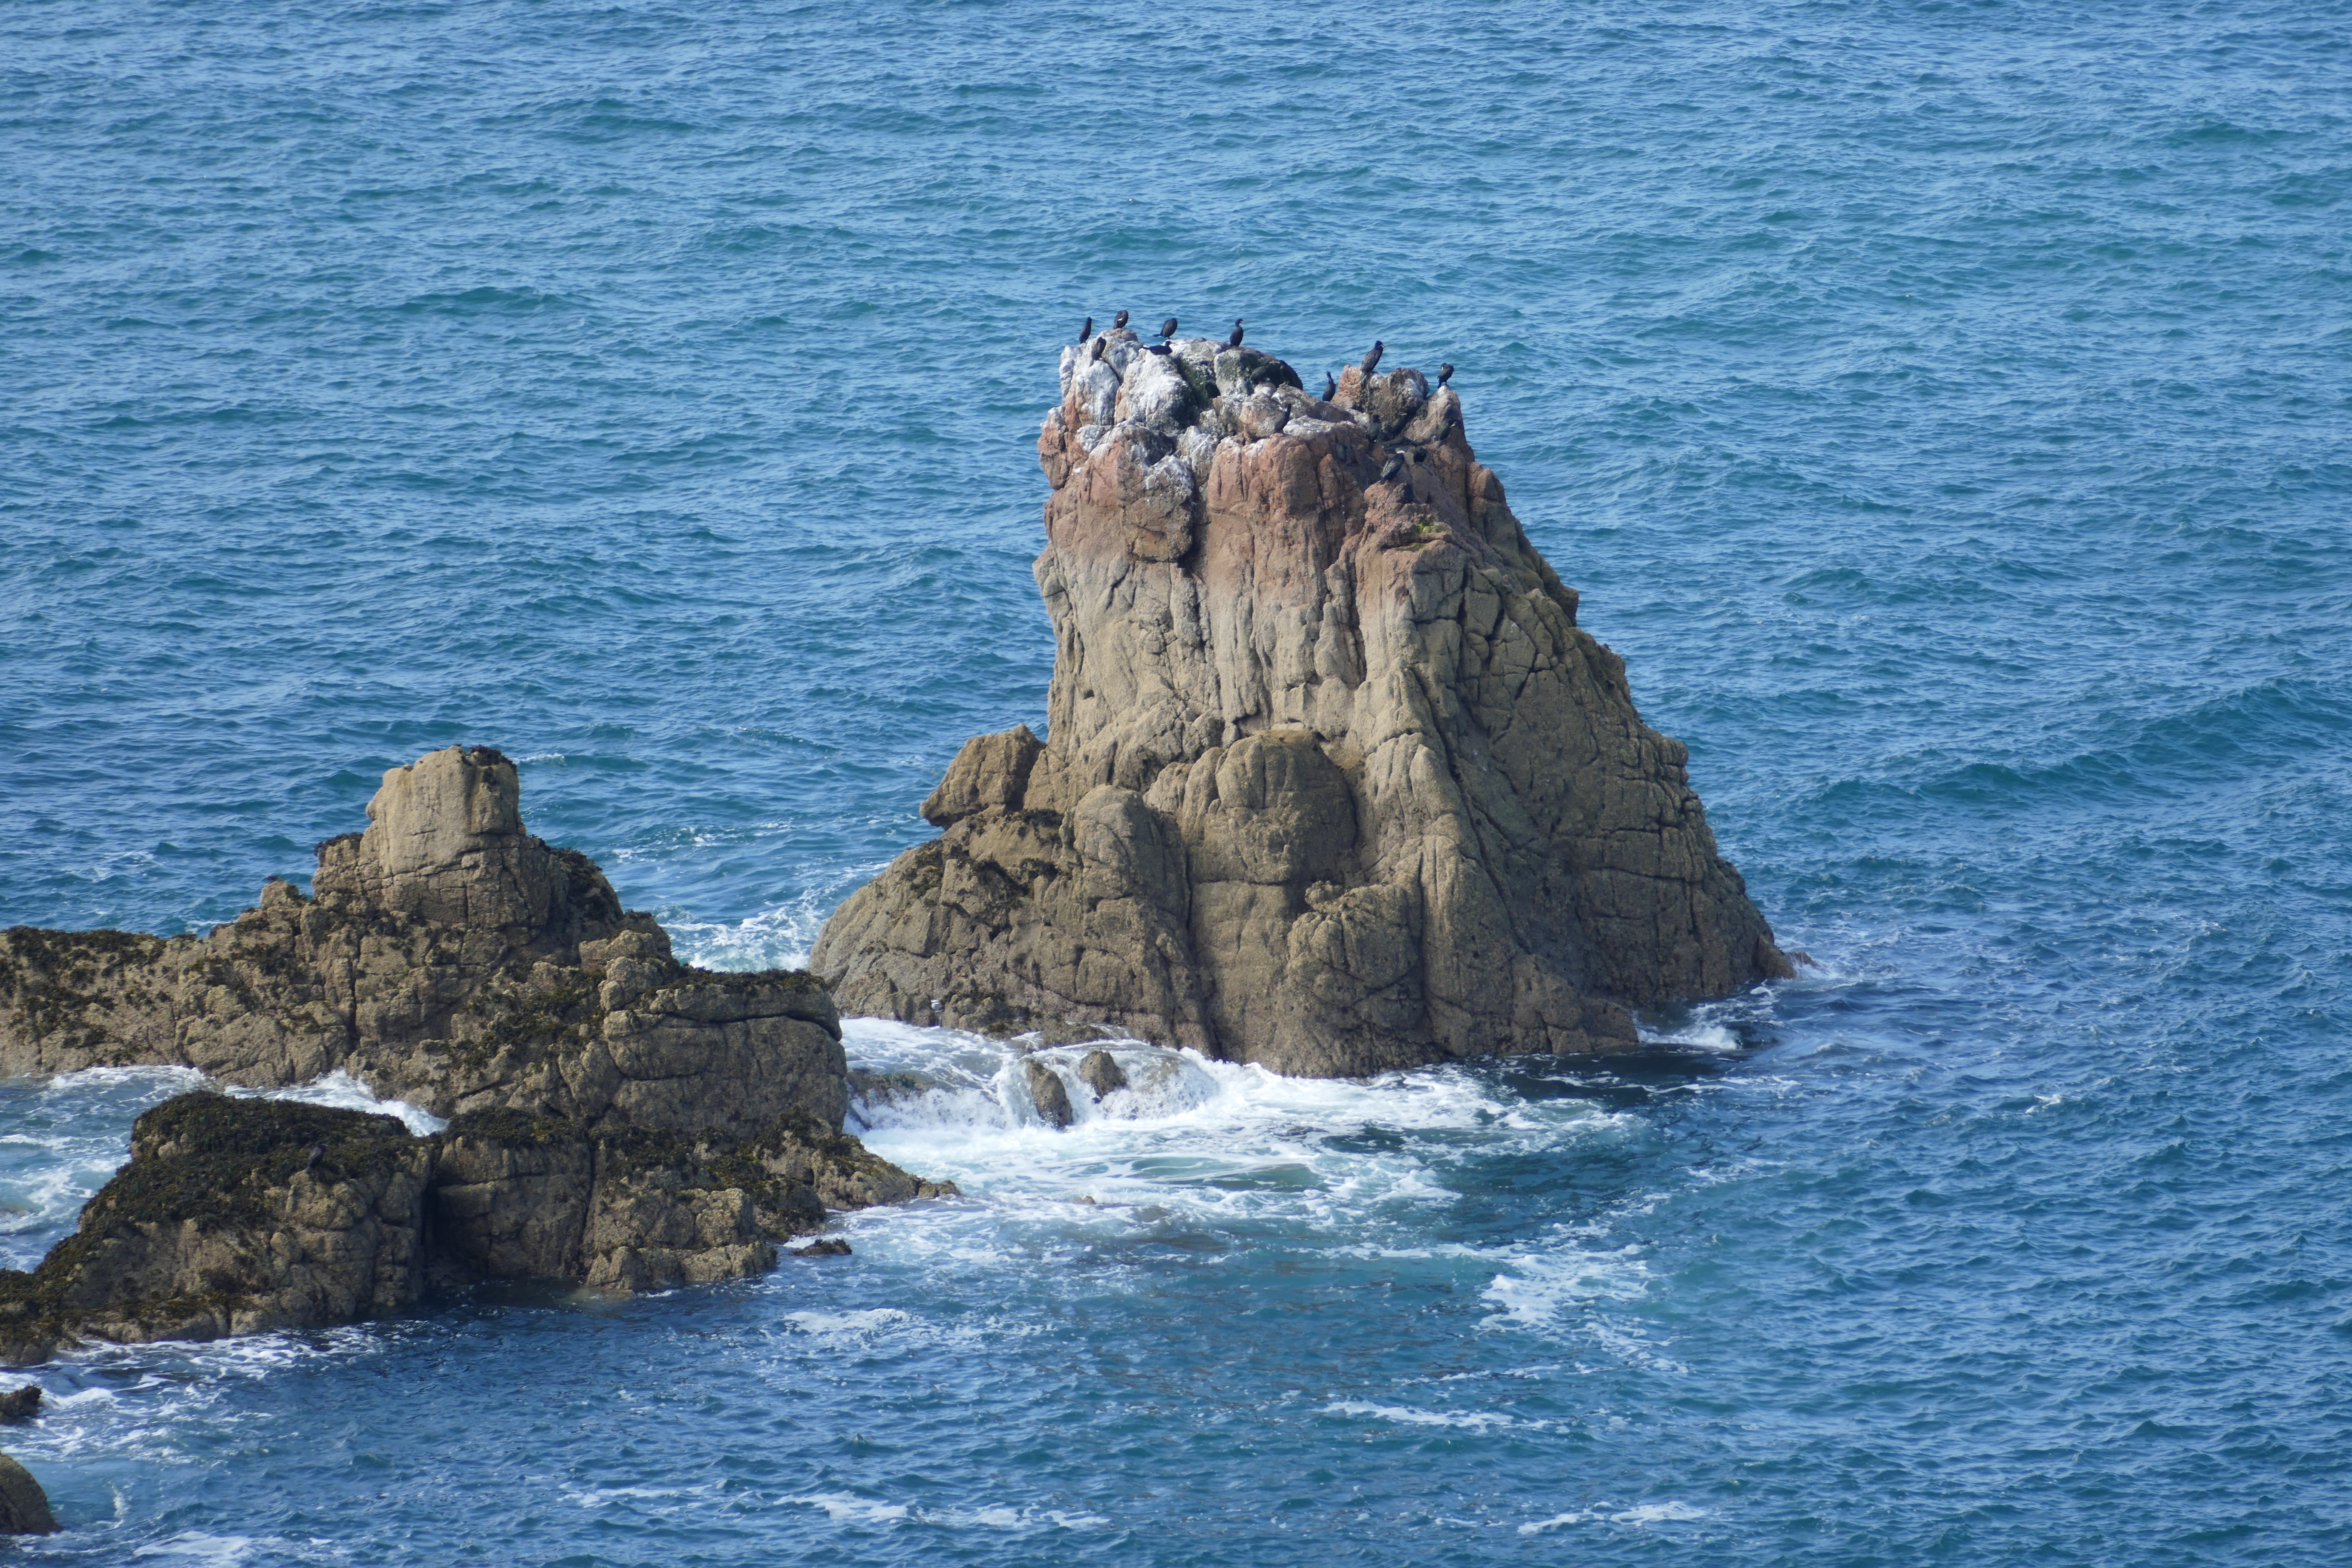
landscape, sea, coast, rock, ocean, shore, wave, vacation, formation, cliff, cove, tower, bay, island, stack, terrain, england, birds, atlantic, breakwater, booked, cape, jersey, islet, united kingdom, landform, channel islands, island of jersey, wind wave